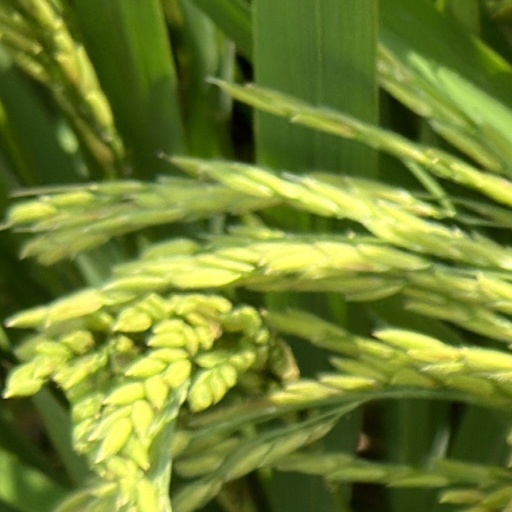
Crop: rice